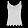
Label: T - shirt / top